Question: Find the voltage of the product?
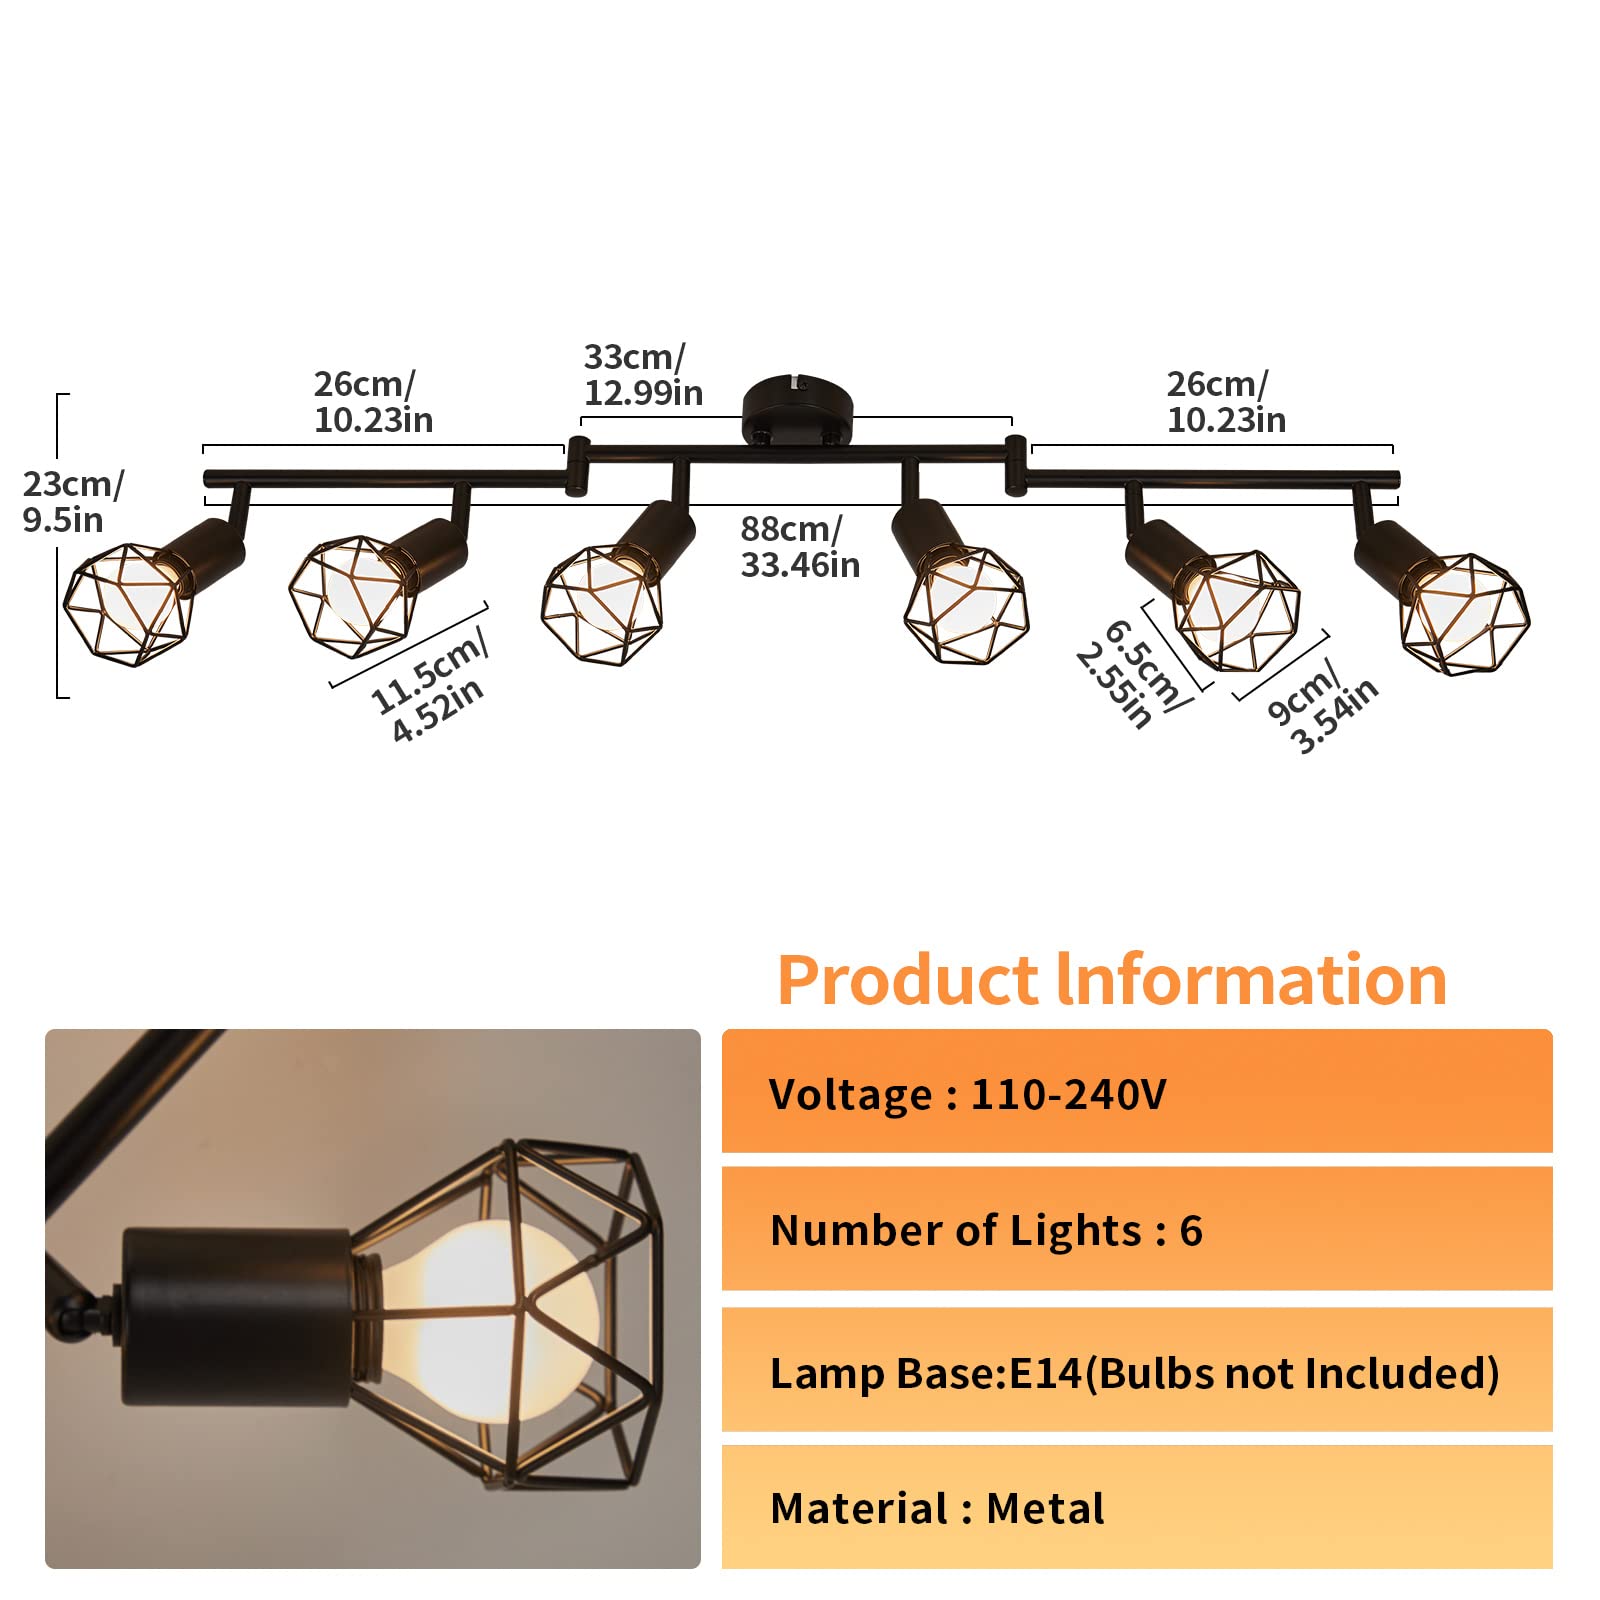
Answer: [110.0, 240.0] volt